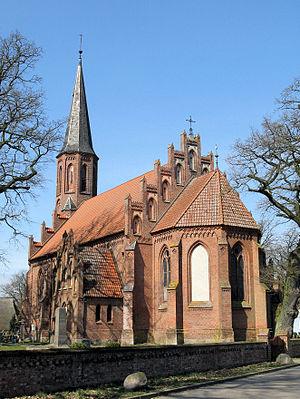
Banzkow est une commune rurale allemande du Mecklembourg appartenant à l'arrondissement de Ludwigslust-Parchim dans le nord du pays. Sa population comptait 2 765 habitants au 31 décembre 2013.